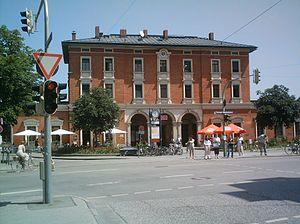
Gare de Pasing (Munich) Italiano: Stazione di Pasing (Monaco di Bavaria)